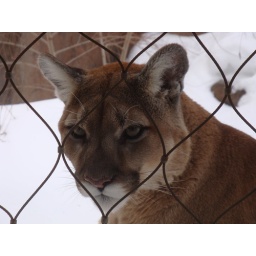
A mountain lion up close in the zoo at Como Park in St Paul, MN.